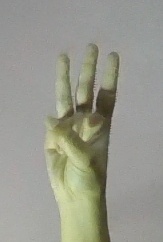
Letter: thaa